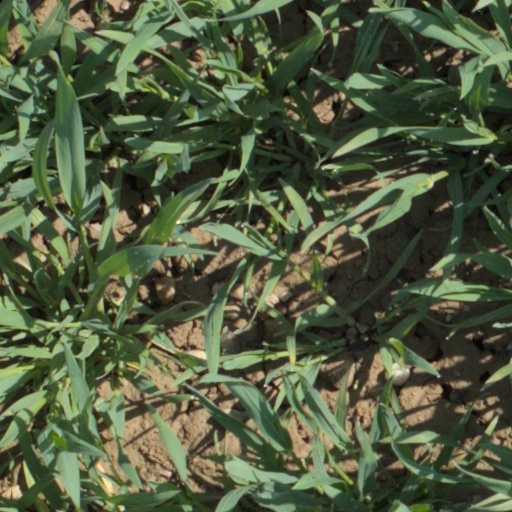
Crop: wheat